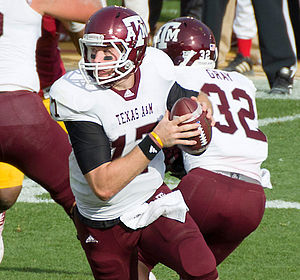
Ryan Tannehill
Ryan Timothy Tannehill III er en amerikansk fodbold-quarterback som spiller for Tennessee Titans i NFL. Tannehill spillede tidligere for Miami Dolphins, siden han blev draftet som nummer 8 i 2012. Han skiftede til Titans i 2019.